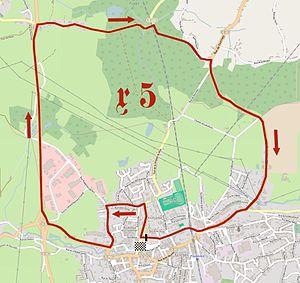
La 83ᵉ édition de Grand Prix de Fourmies a eu lieu le 6 septembre 2015. La course fait partie du calendrier UCI Europe Tour 2015 en catégorie 1.HC. Elle est remportée par l'Italien Fabio Felline qui a parcouru les 205 kilomètres en 4 h 43 min 59 s, soit à une vitesse moyenne de 43,312 km/h. Il est suivi dans le même temps par le Belge Tom Boonen et par le Français Nacer Bouhanni. Sur les 173 coureurs qui ont pris le départ, 162 franchissent la ligne d'arrivée.